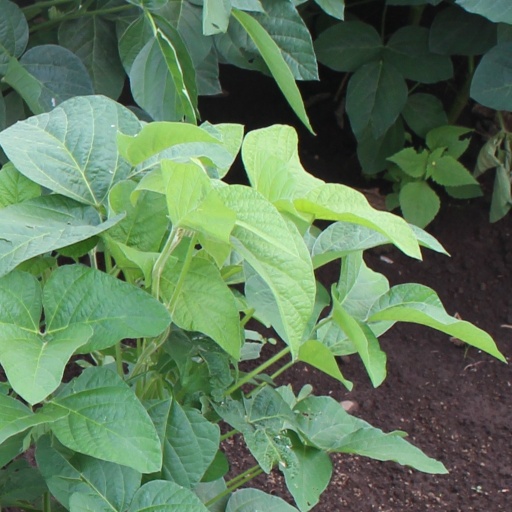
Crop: soybean